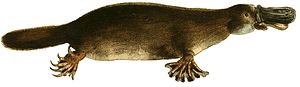
Pattedyr / Fylogenetisk klassifikation af de placentale pattedyr
Ornithorhynchus anatinus
Pattedyr er en klasse af hvirveldyr, der er kendetegnet ved at have følgende egenskaber: mælkekirtler, som deres unger får mælk fra, en neokortex, pels eller hår og tre øreknogler. Disse egenskaber afskiller dem fra krybdyr og fugle, som de skilte sig fra i slutningen af trias for 201-227 millioner år siden. Der findes omkring 5.400 arter af pattedyr. De tre største ordner i klassen pattedyr er gnavere, flagermus og spidsmus. De tre følgende ordner er primater, Cetartiodactyla og Carnivora.